Günter Klass

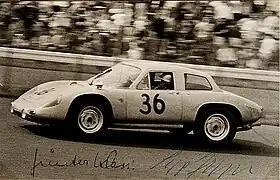
Günter Klass in a Porsche 356 B 1600 GS-GT ("Dreikantschaber"), 1000 km Nürburgring 1964

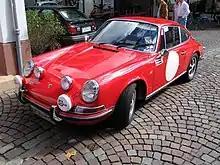
A 1965 Porsche 911 similar to that driven in 1966 by Klass

Günter "Bobby" Klass (13 June 1936 in Stuttgart – 22 July 1967 near Florence) was a versatile German racing driver, competing in hillclimbing, rallying, and the World Sportscar Championship as factory driver for Porsche and the Scuderia Ferrari.